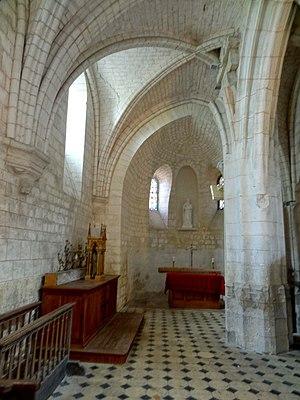
Intérieur de l'église - voir titre.
L'église Notre-Dame-de-l'Assomption est une église catholique paroissiale située à Marissel, dans la commune de Beauvais, dans l'Oise, en Hauts-de-France, en France. La façade et les élévations latérales de la nef et des bas-côtés suggèrent un vaste édifice de style gothique flamboyant, mais si la hauteur et la largeur de la nef sont effectivement généreuses, elle est très courte, et bute à l'est contre un clocher roman non visible depuis l'ouest, qui est entouré de plusieurs travées construites entre le milieu du XIIᵉ et le milieu du XIIIᵉ siècle. L'absidiole en cul-de-four au chevet du collatéral nord n'est autre que l'abside de la précédente église roman. La chapelle de deux travées qui occupe l'emplacement du croisillon nord date des débuts de l'architecture gothique, tandis que le croisillon sud et le petit chœur au chevet plat sont issus de deux campagnes différentes à la première moitié du XIIIᵉ siècle, qui ont apparemment traîné en longueur à en juger d'après l'écart stylistique entre le gros-œuvre et les voûtes avec leurs supports.